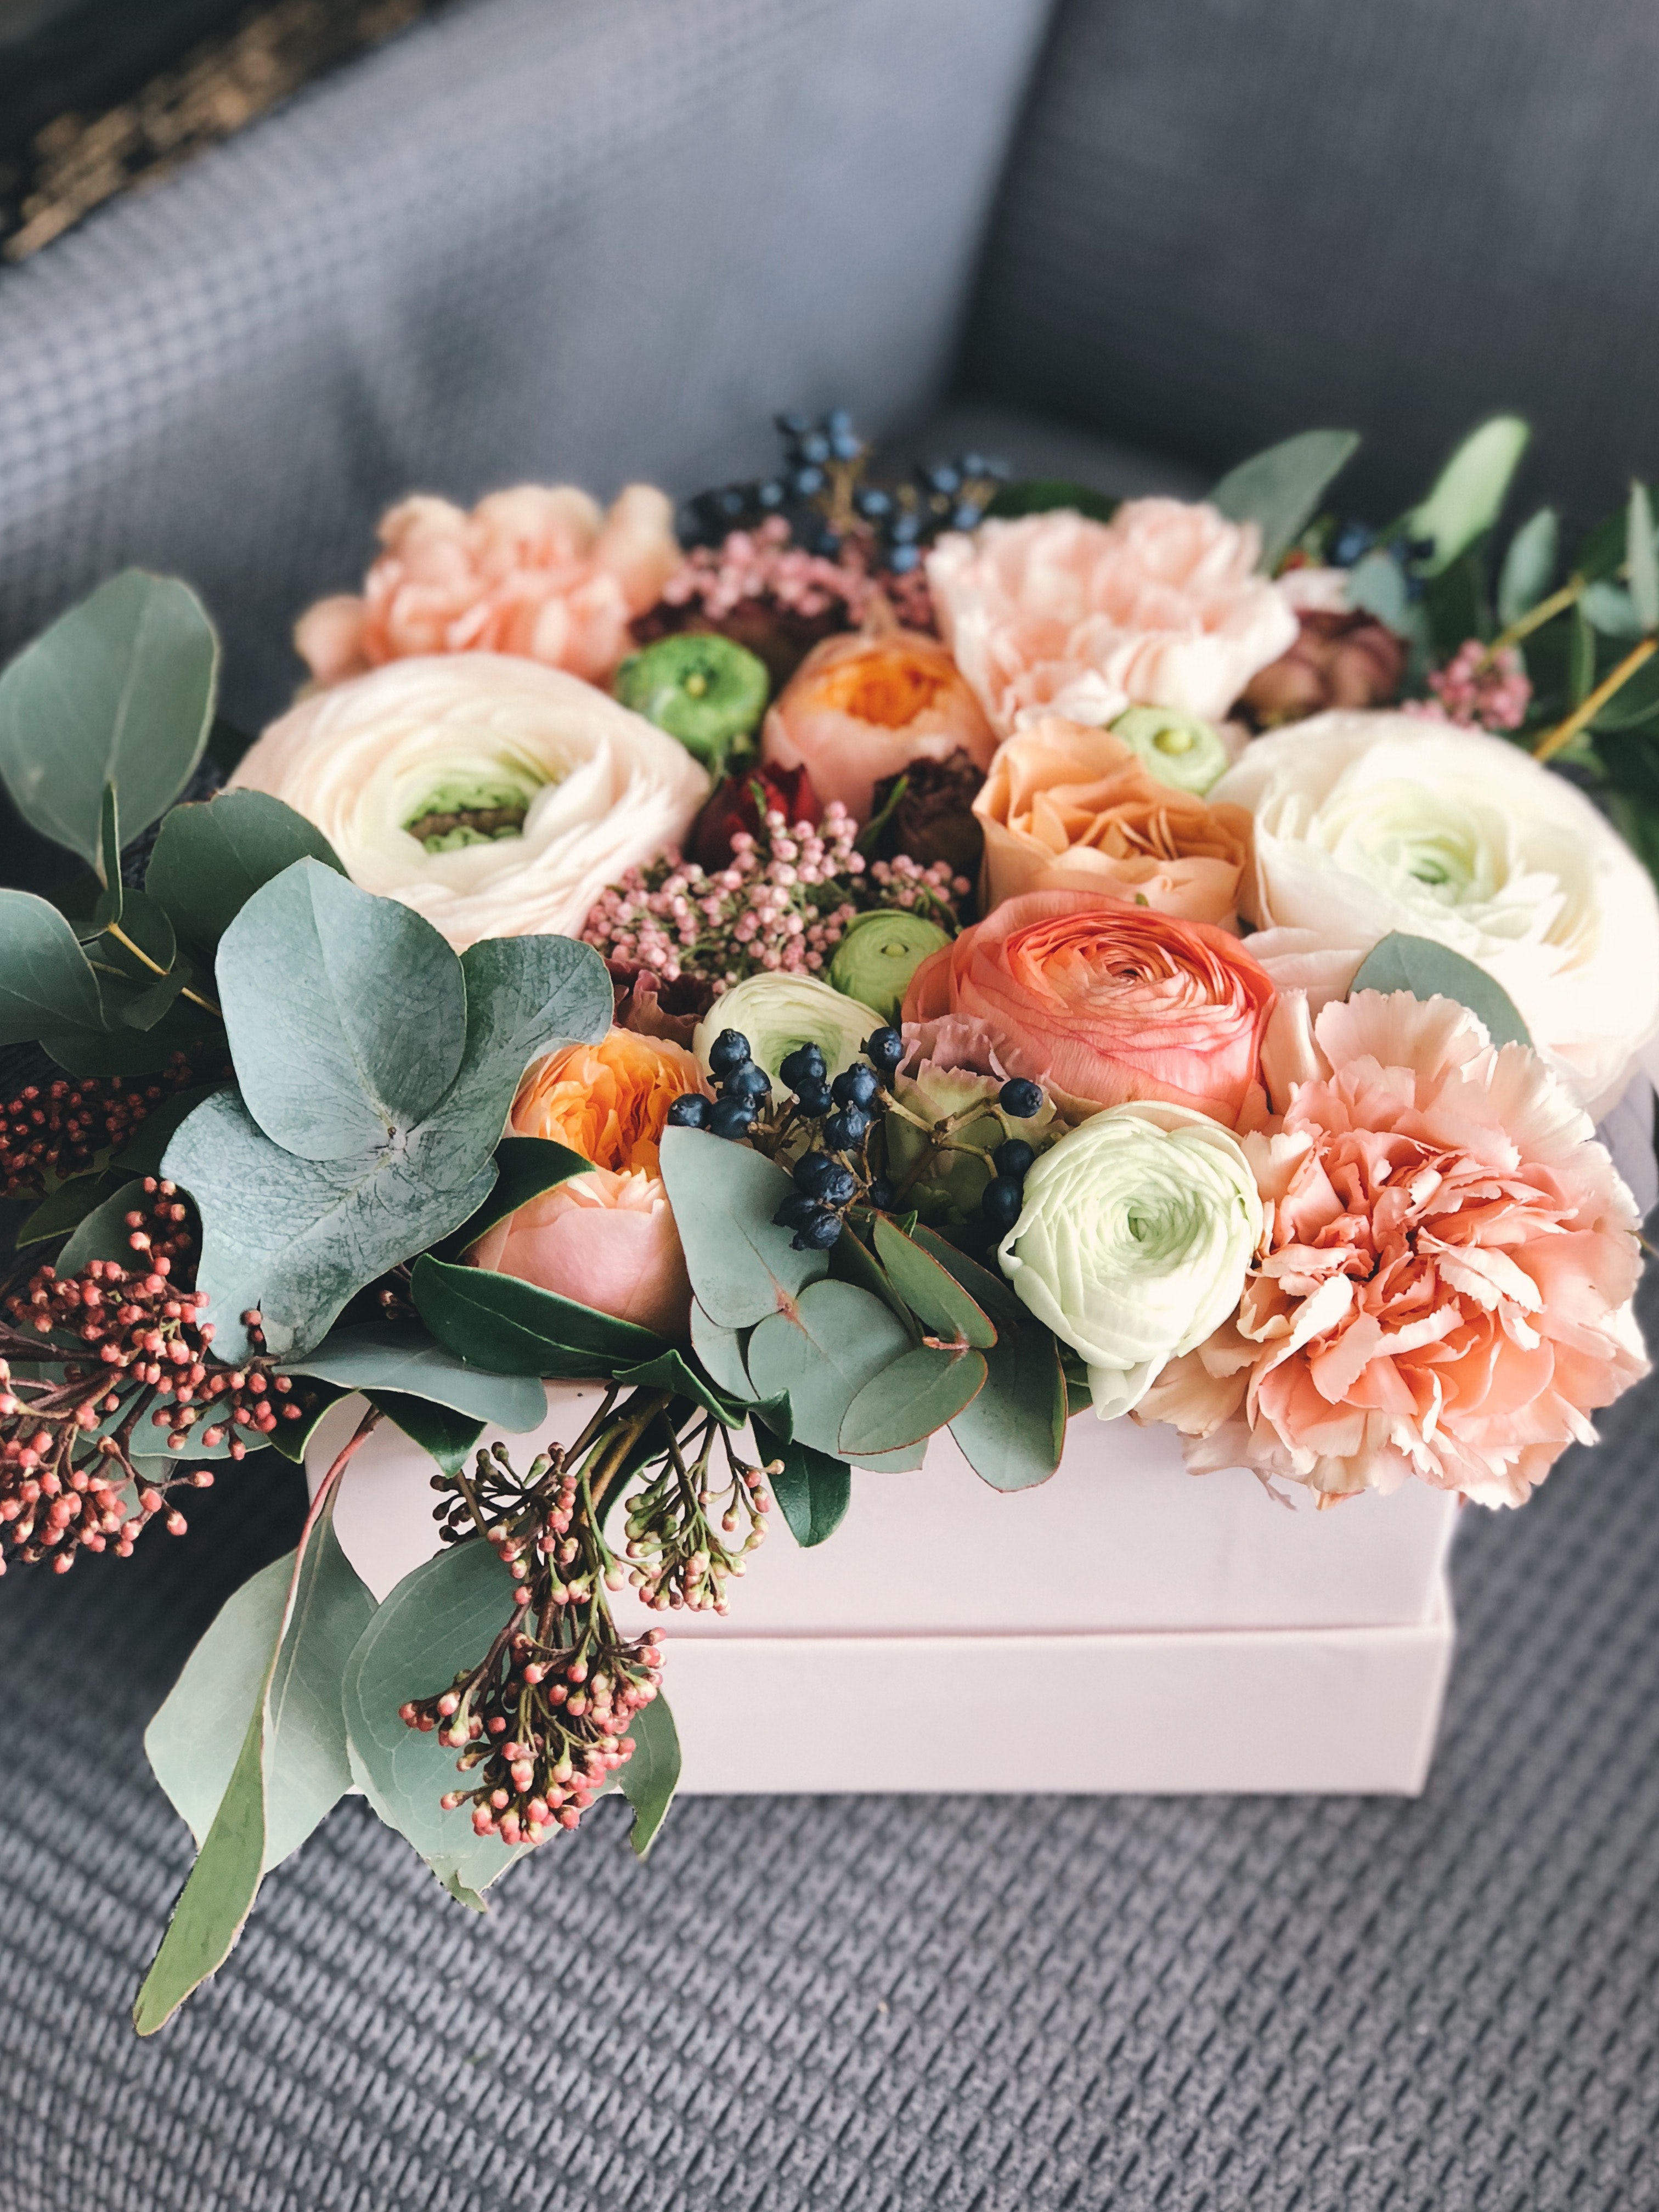
flower, flower arranging, flower bouquet, pink, floristry, cut flowers, floral design, plant, centrepiece, rose family, artificial flower, rose, rose order, petal